Guards of Honour (Naples)

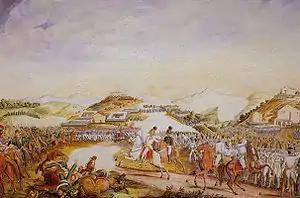
Battle of Tolentino, the decisive battle which lead to the complete collapse of the Neapolitan Field Army under King Murat. Though not the last action, it marked the official end to the young kingdom's army.

Following the failure of the regiment in Eastern Europe, it was returned to Naples and resumed its ceremonial duties. A year later, on 1 October 1814, following cuts after the Treaty of Fontainebleau and subsequent end to the Napoleonic Wars, the regiment went through yet another reorganisation. Following a royal decree of 28 July 1814, the regiment was redesignated as the Regiment of Honour Guards and granted all previous honours and uniforms, etc. The regiment was doubled in strength, with four squadrons (of two companies each, totalling 8 companies). However, almost immediately this was reverted and the new unit raised at the strength of just one company. At this point, the name was altered, causing the unit being known hitherto as the Company of Honour Guards "(Compagnia delle Guardie d'Onore)". The other three squadrons were transferred to the Guard Lancers Regiment on 1 October 1814.